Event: Nepal Earthquake
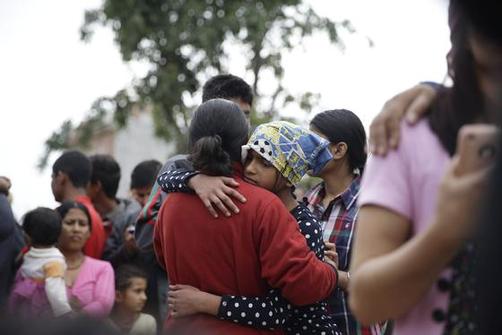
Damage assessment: no_damage